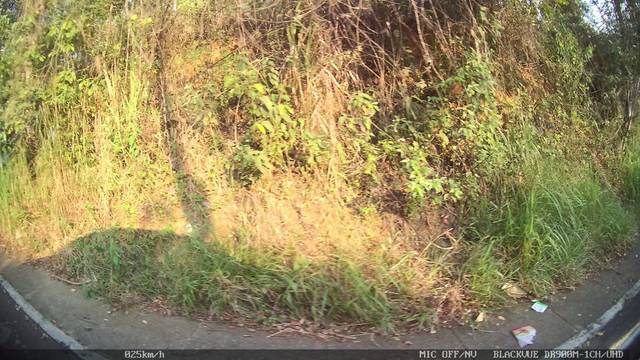
Region: Colombia
Coordinates: 7.11, -73.104